Answer in natural language. Considering the relative positions, is white color dining table above or below black colour chair? Choose between the following options: above or below
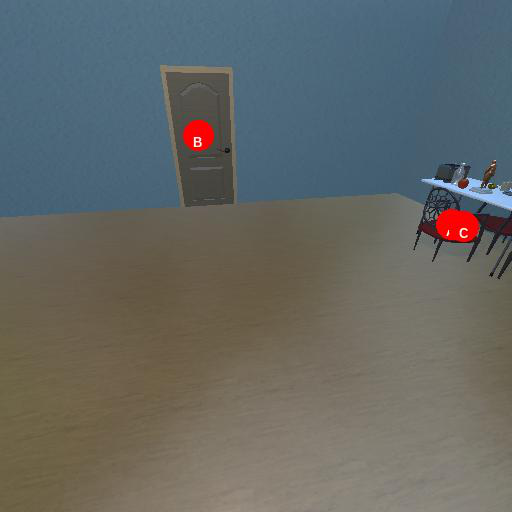
<answer>above</answer>